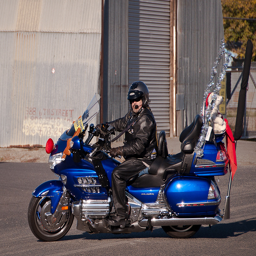
a person riding a blue two person motorcycle
man on a blue motorcycle decorated with Christmas tinsel
a man riding a blue motorcycle wearing leather
A man is riding a blue motorcycle on the street.
A man riding a blue two seat motorcycle wearing a helmet.